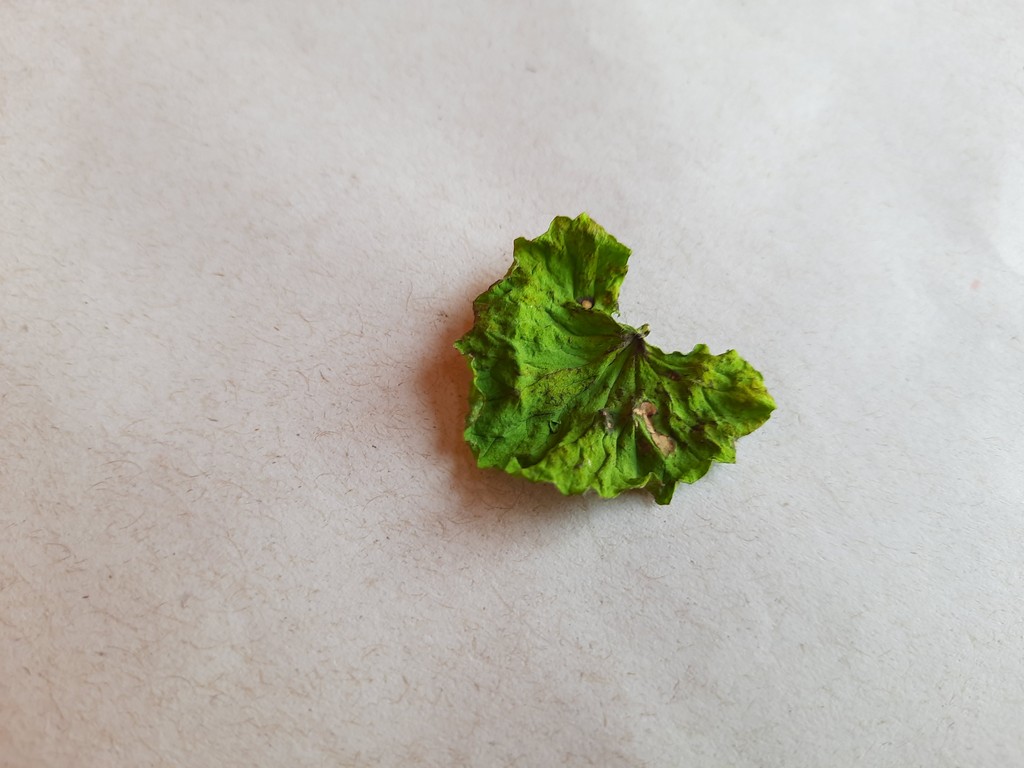
Label: Dried